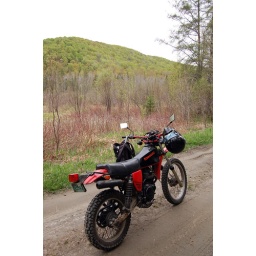
The old enduro on Tenney Road. My house lies just on the other side of the hill in the background.